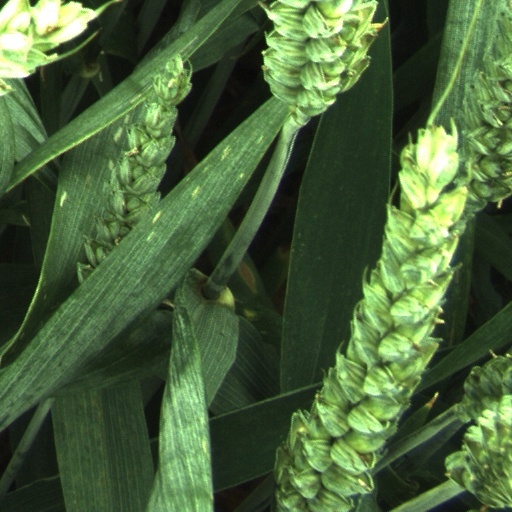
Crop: wheat